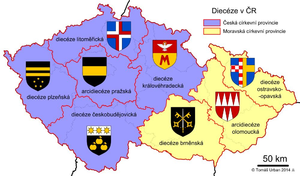
La Tchéquie, en forme longue la République tchèque, est un pays d'Europe centrale sans accès à la mer, entouré par la Pologne au nord-est, l’Allemagne au nord-ouest et à l’ouest, l’Autriche au sud et la Slovaquie à l'est-sud-est.
L'article religion en Tchéquie prétend seulement présenter les pratiques religieuses, passées et présentes, actualisées des approximativement 11 000 000 de Tchèques de la récente République de Tchéquie, ou Tchéquie.
L'Église catholique en Tchéquie, désigne l'organisme institutionnel et sa communauté locale ayant pour religion le catholicisme en Tchéquie.